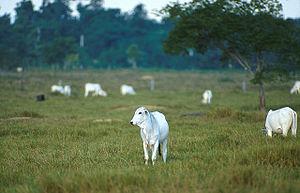
L'occupation du sol désigne pour la FAO « la couverture physique de la surface des terres émergées » et donc le type d'usage fait des terres par l'Homme. La mosaïque paysagère est cartographiée en identifiant les types homogènes de milieux.